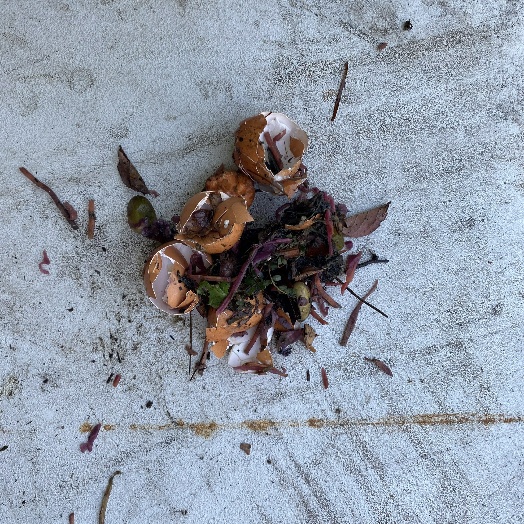
Label: Food Organics